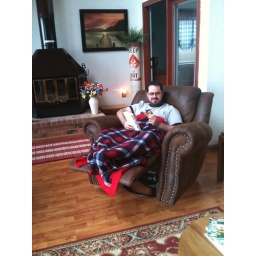
Chillin' in lake house